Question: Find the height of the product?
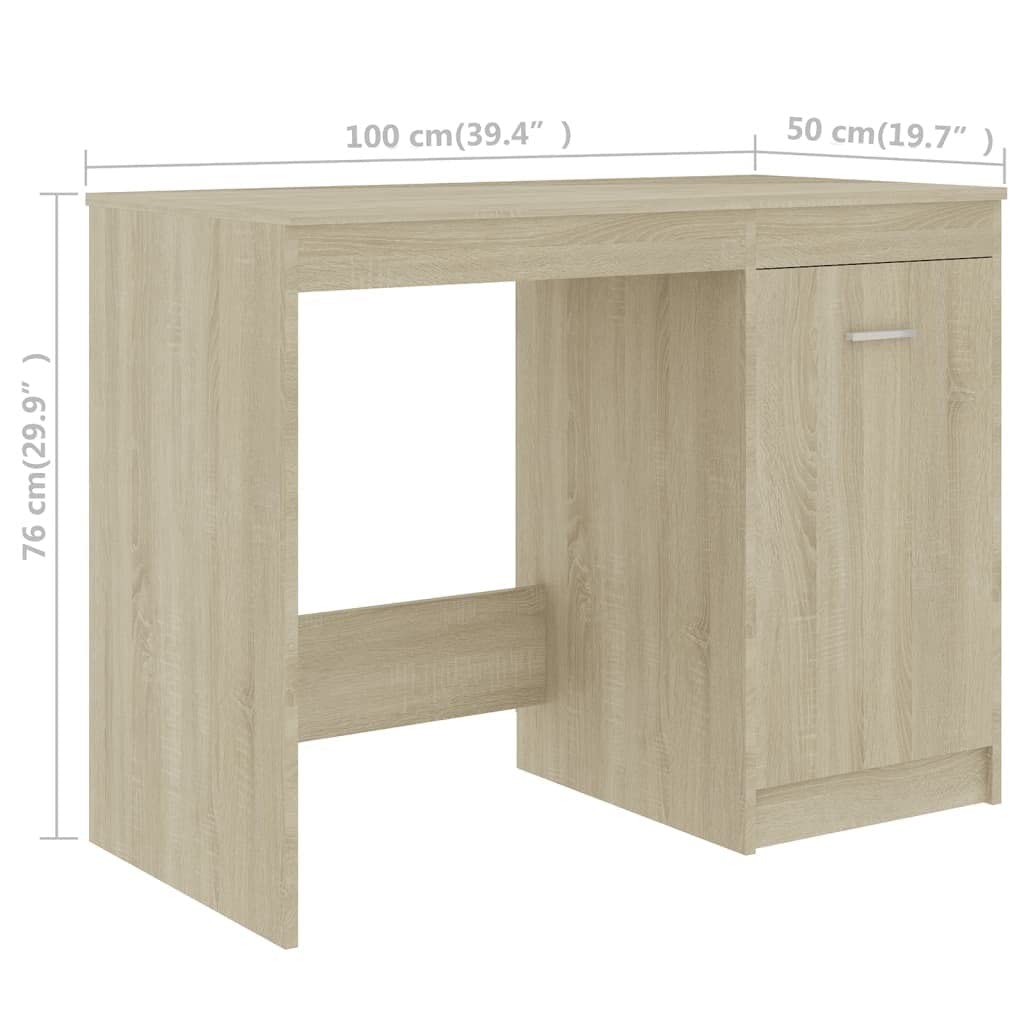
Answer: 29.9 inch